Bairnsdale

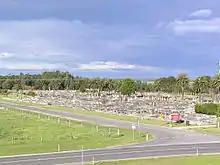
Entrance to the Bairnsdale Cemetery on the corner of Forge Creek Road

Every year the church receives up to 80,000 visitors from all over Australia and the world. The murals were painted by out of work Italian artist Francesco Floreani during the Great Depression and remains a fascination to this day.